Nyamuragira

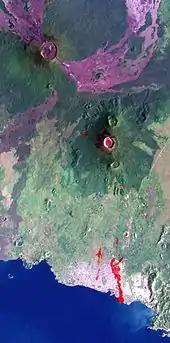
Lava flows from Nyamuragira (upper left) extend to Lake Kivu.

At dawn on 2 January 2010 Nyamuragira began spewing out lava flows. There are no settlements close to the volcano, but wildlife officials feared that the eruption may threaten the chimpanzees in the area. Another danger was that the lava could have flowed into the southern sector of Virunga National Park, where there are settlements and villages.